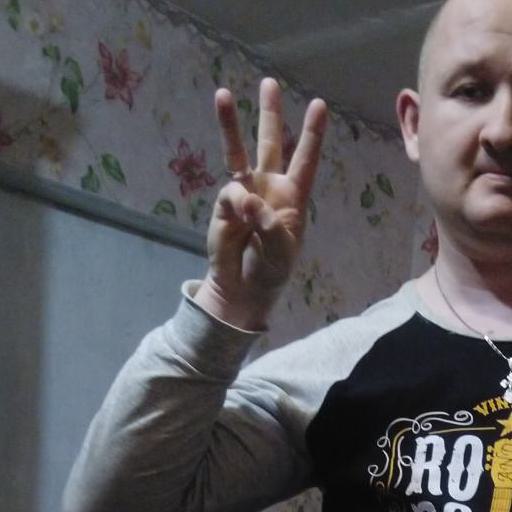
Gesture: three